David Bismuth

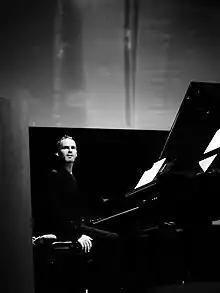

Born in Nice of music-loving parents, he studied at the Conservatory of Nice with Anne Queffélec and Catherine Collard, then joined Brigitte Engerer's class at the Conservatoire de Paris. He studied with Monique Deschaussées and participated in 2002 in master classes organized by Maria João Pires, with whom he later performed.